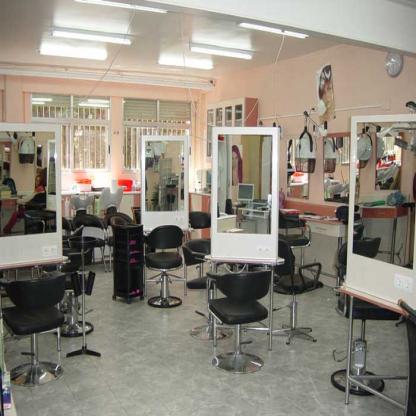
Scene: Indoor